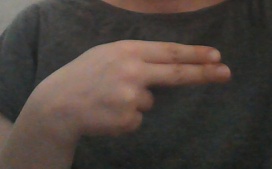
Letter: ain